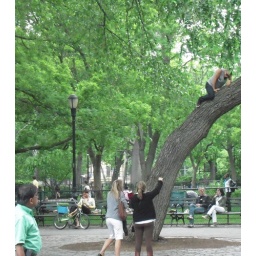
douche bag in a tree